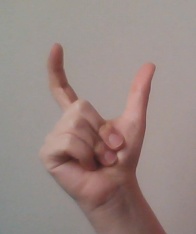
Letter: nun